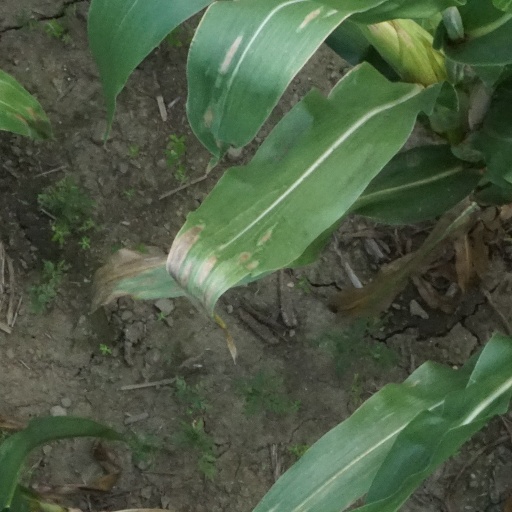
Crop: maize; corn